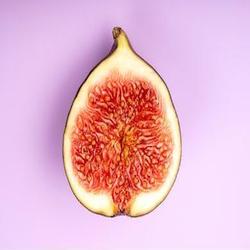
Label: Fig